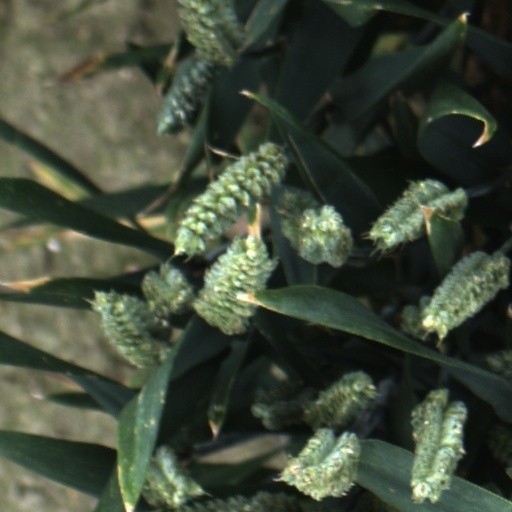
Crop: wheat